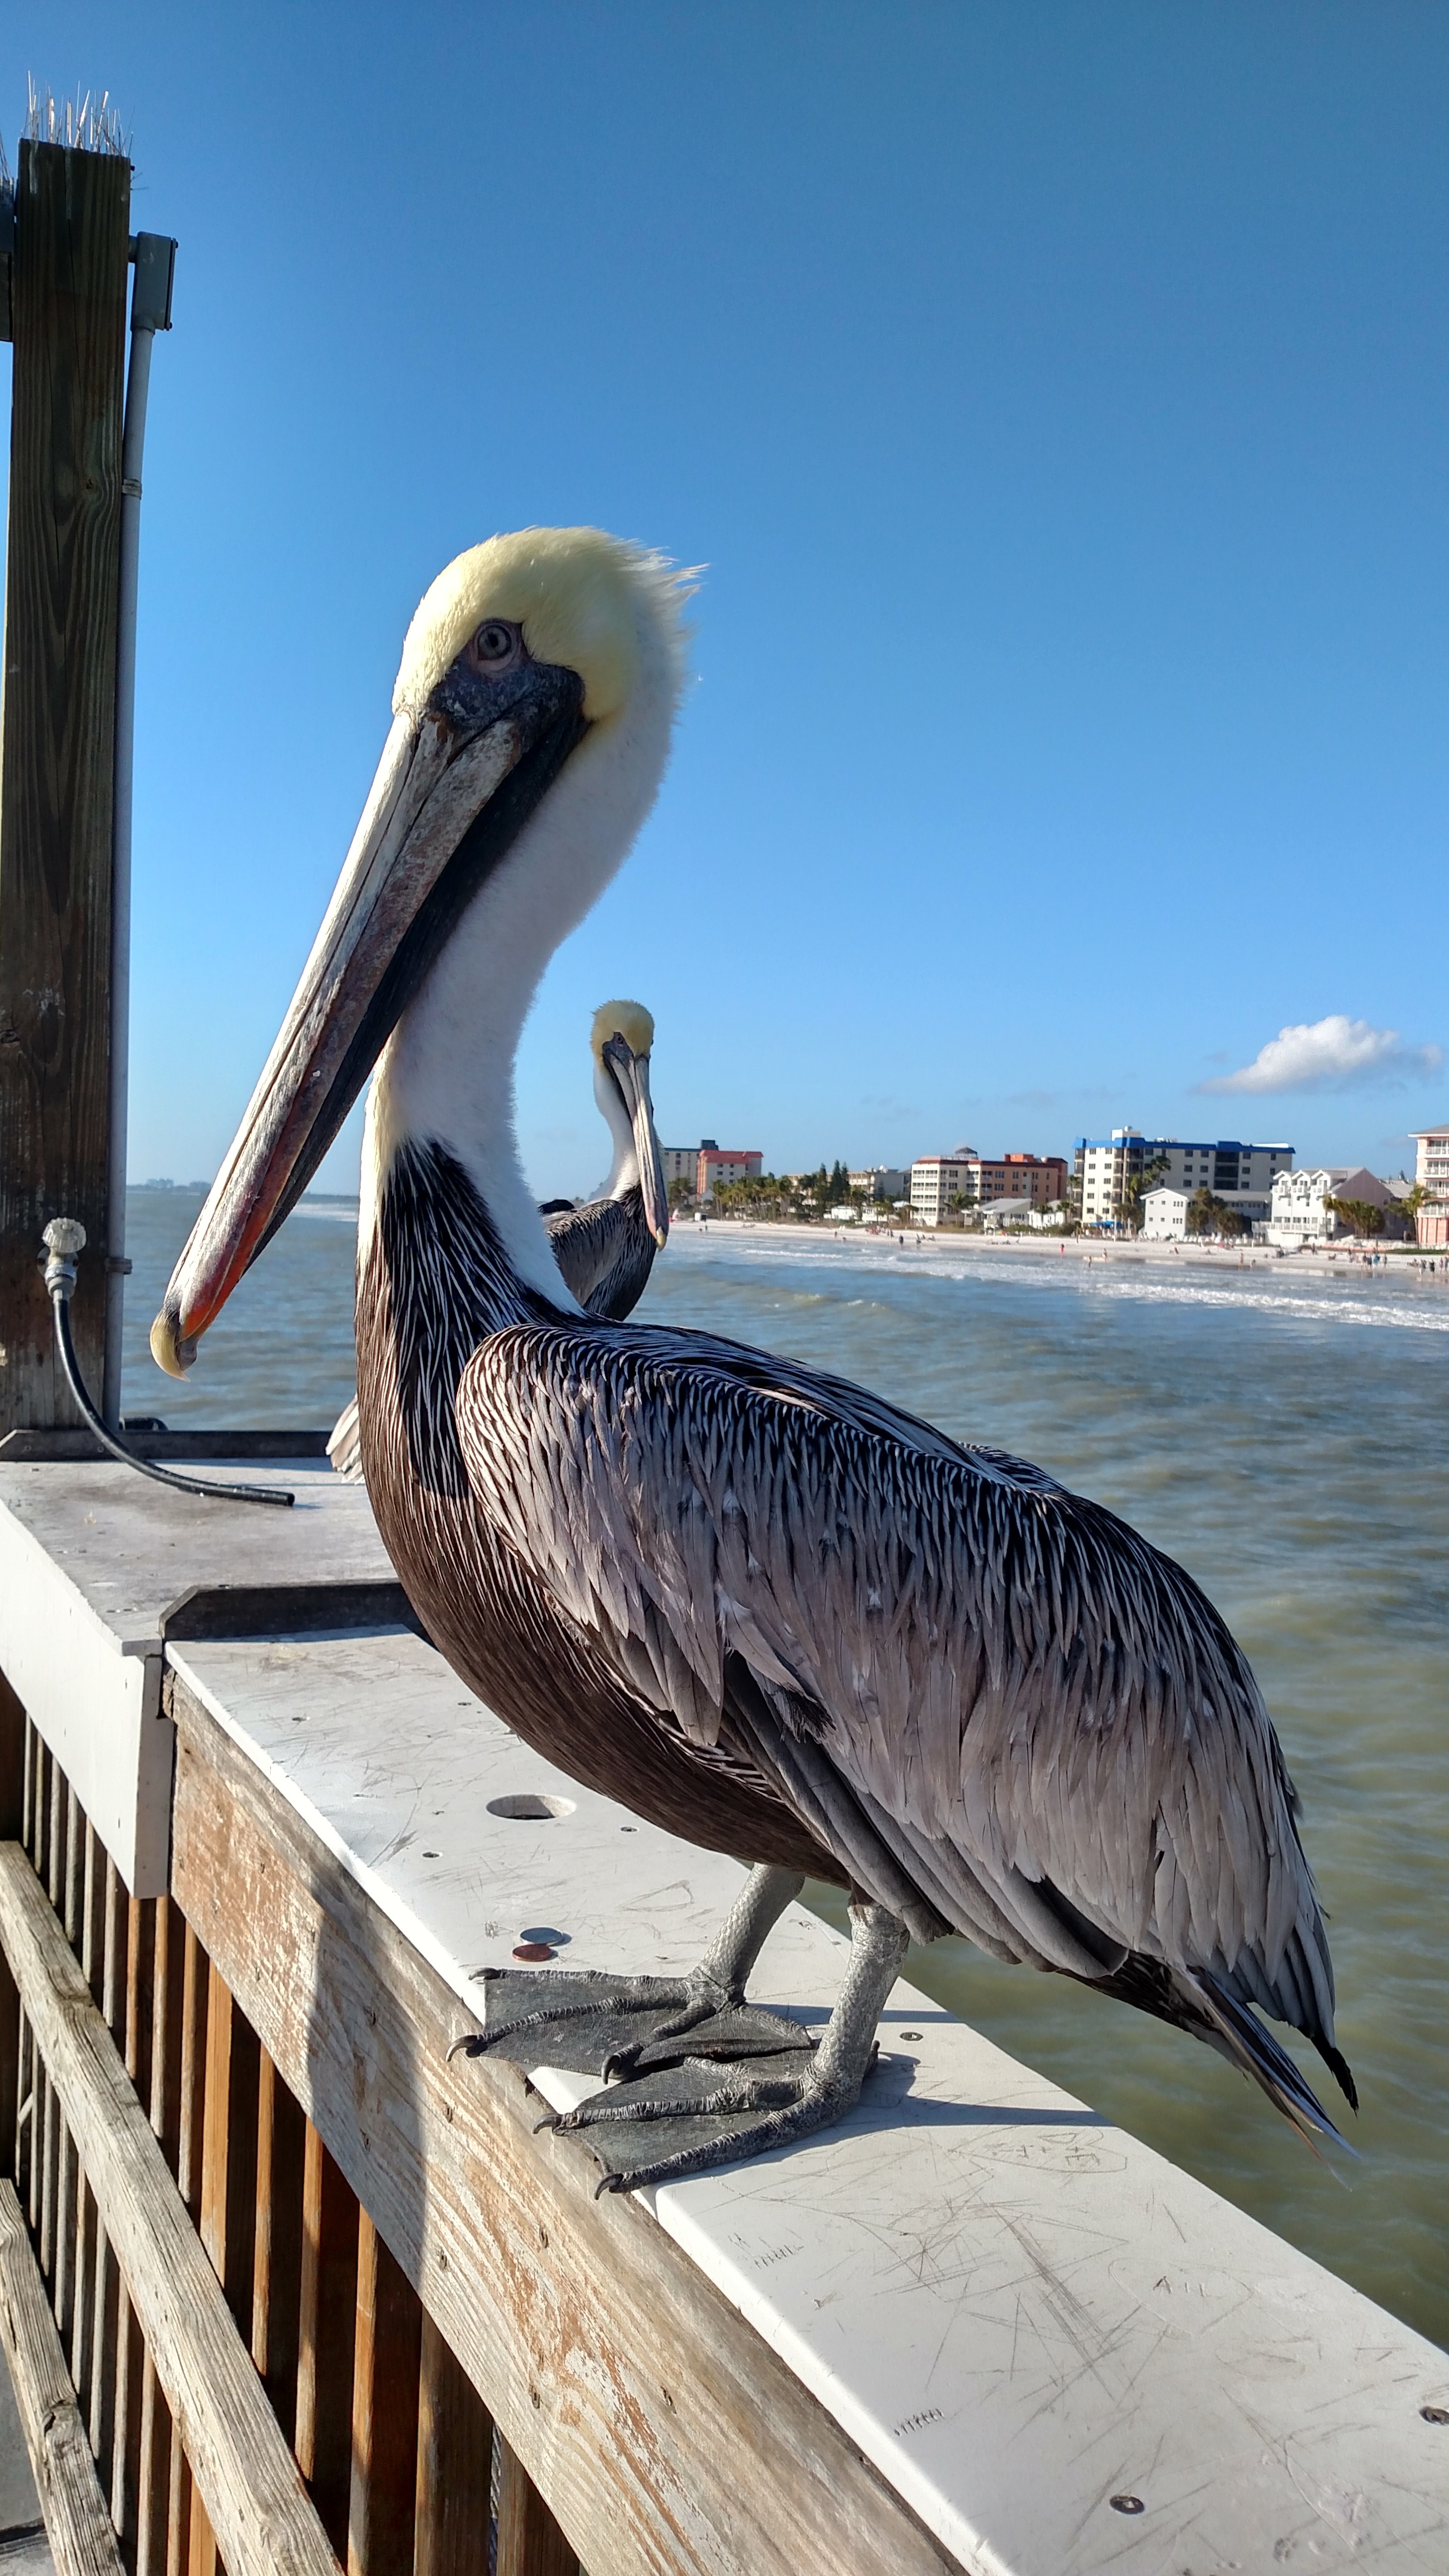
beach, bird, pelican, seabird, summer, wildlife, fauna, pelecaniformes